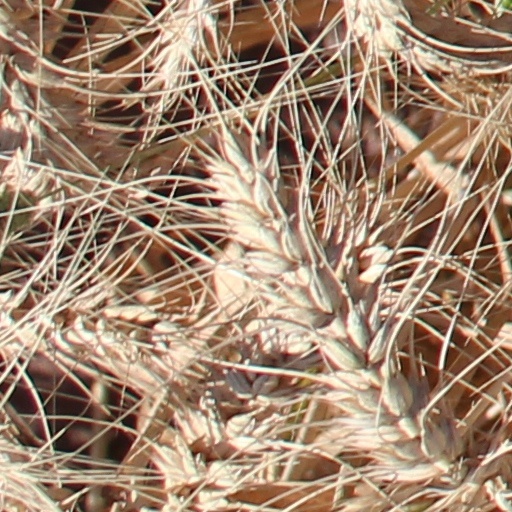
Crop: wheat